CKEM-DT

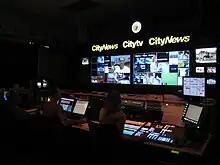
The Citytv Edmonton control room during "Breakfast Television" in 2010

On July 12, 2006, Bell Globemedia (later known as CTVglobemedia, and now Bell Media) announced plans to take over CHUM Limited. On June 8, 2007, the CRTC announced its approval of CTVglobemedia's purchase of CHUM Limited, but the commission added a condition that CTVglobemedia must sell off CHUM's Citytv stations to another buyer while allowing it to retain the A-Channel stations. The following Monday, Rogers Communications agreed to buy the five Citytv stations. The sale was approved by the CRTC on September 28, 2007. In 2008, Rogers launched Omni Edmonton, part of its Omni Television multicultural station group.